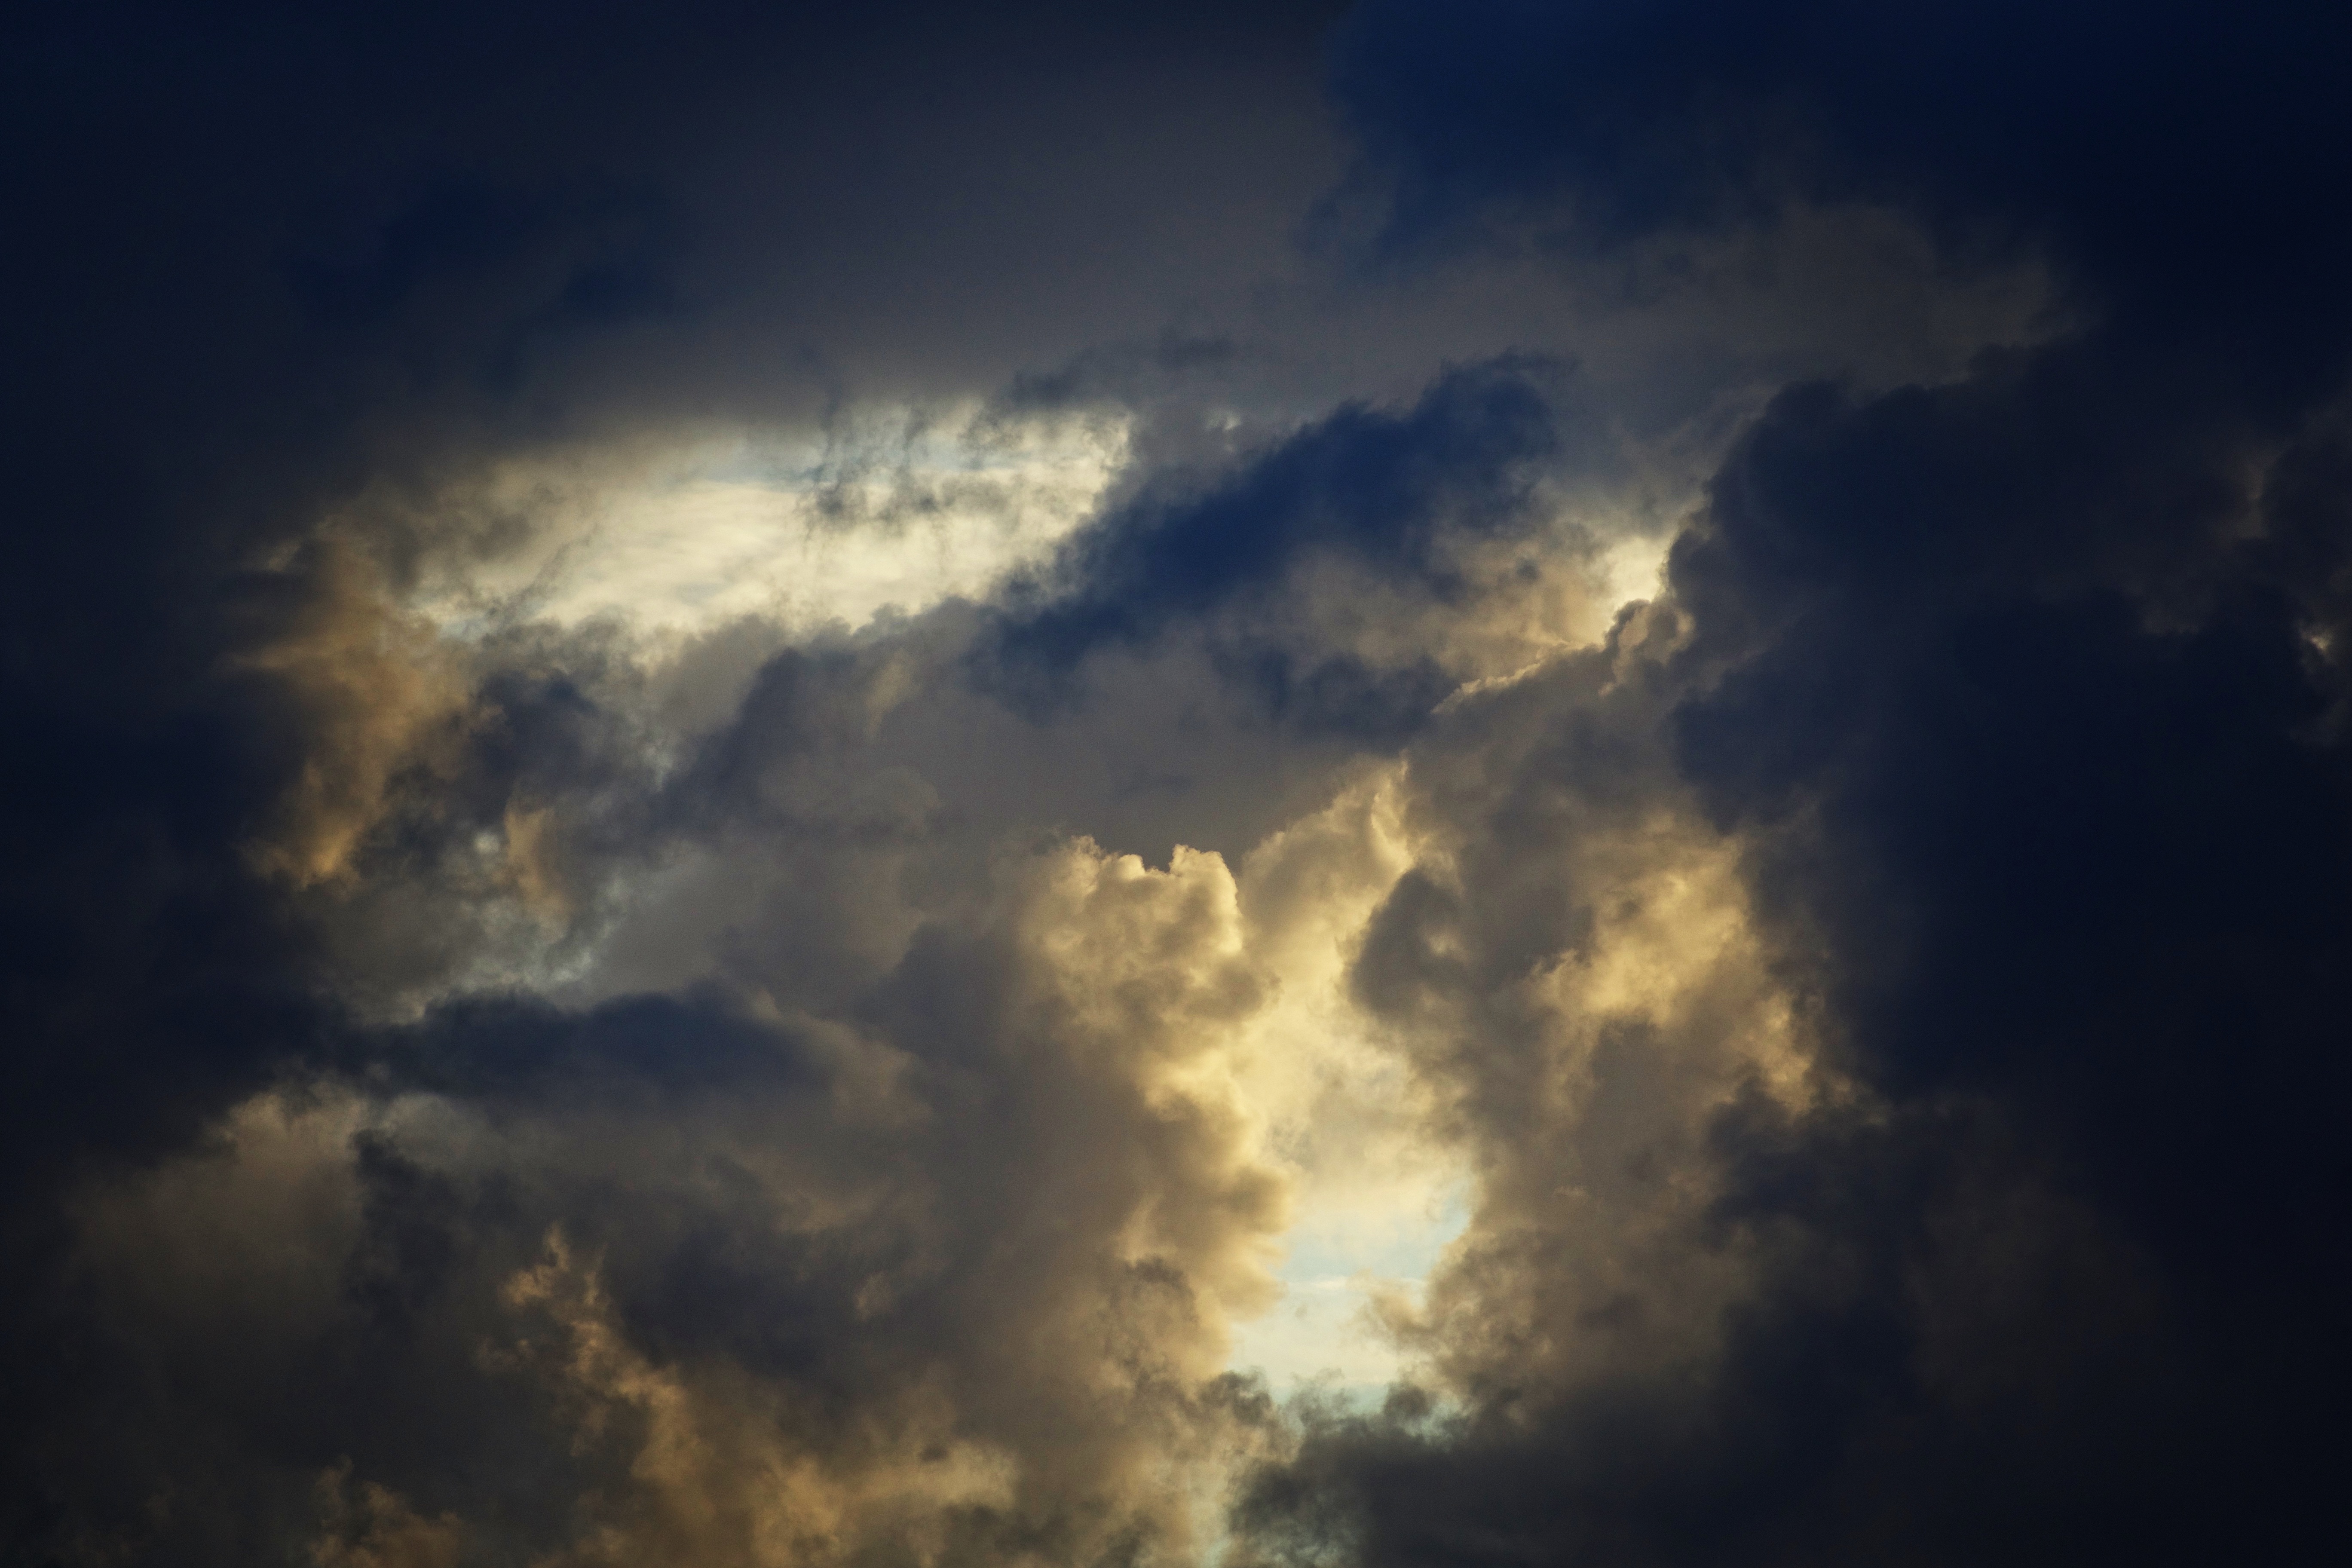
cloud, sky, sun, sunset, sunlight, dawn, atmosphere, dusk, cumulus, darkness, afterglow, meteorological phenomenon